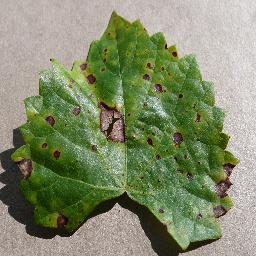
Label: Grape___Black_rot